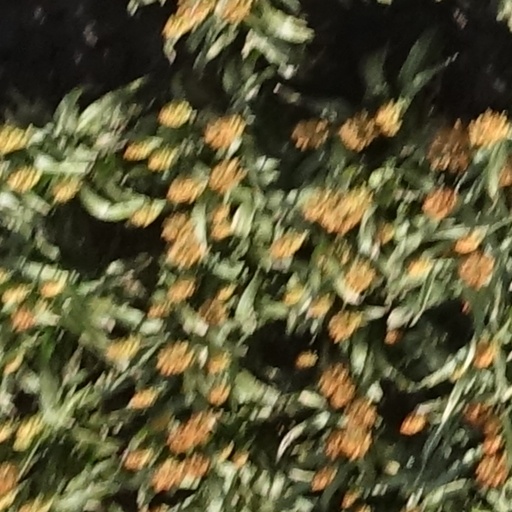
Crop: sorghum